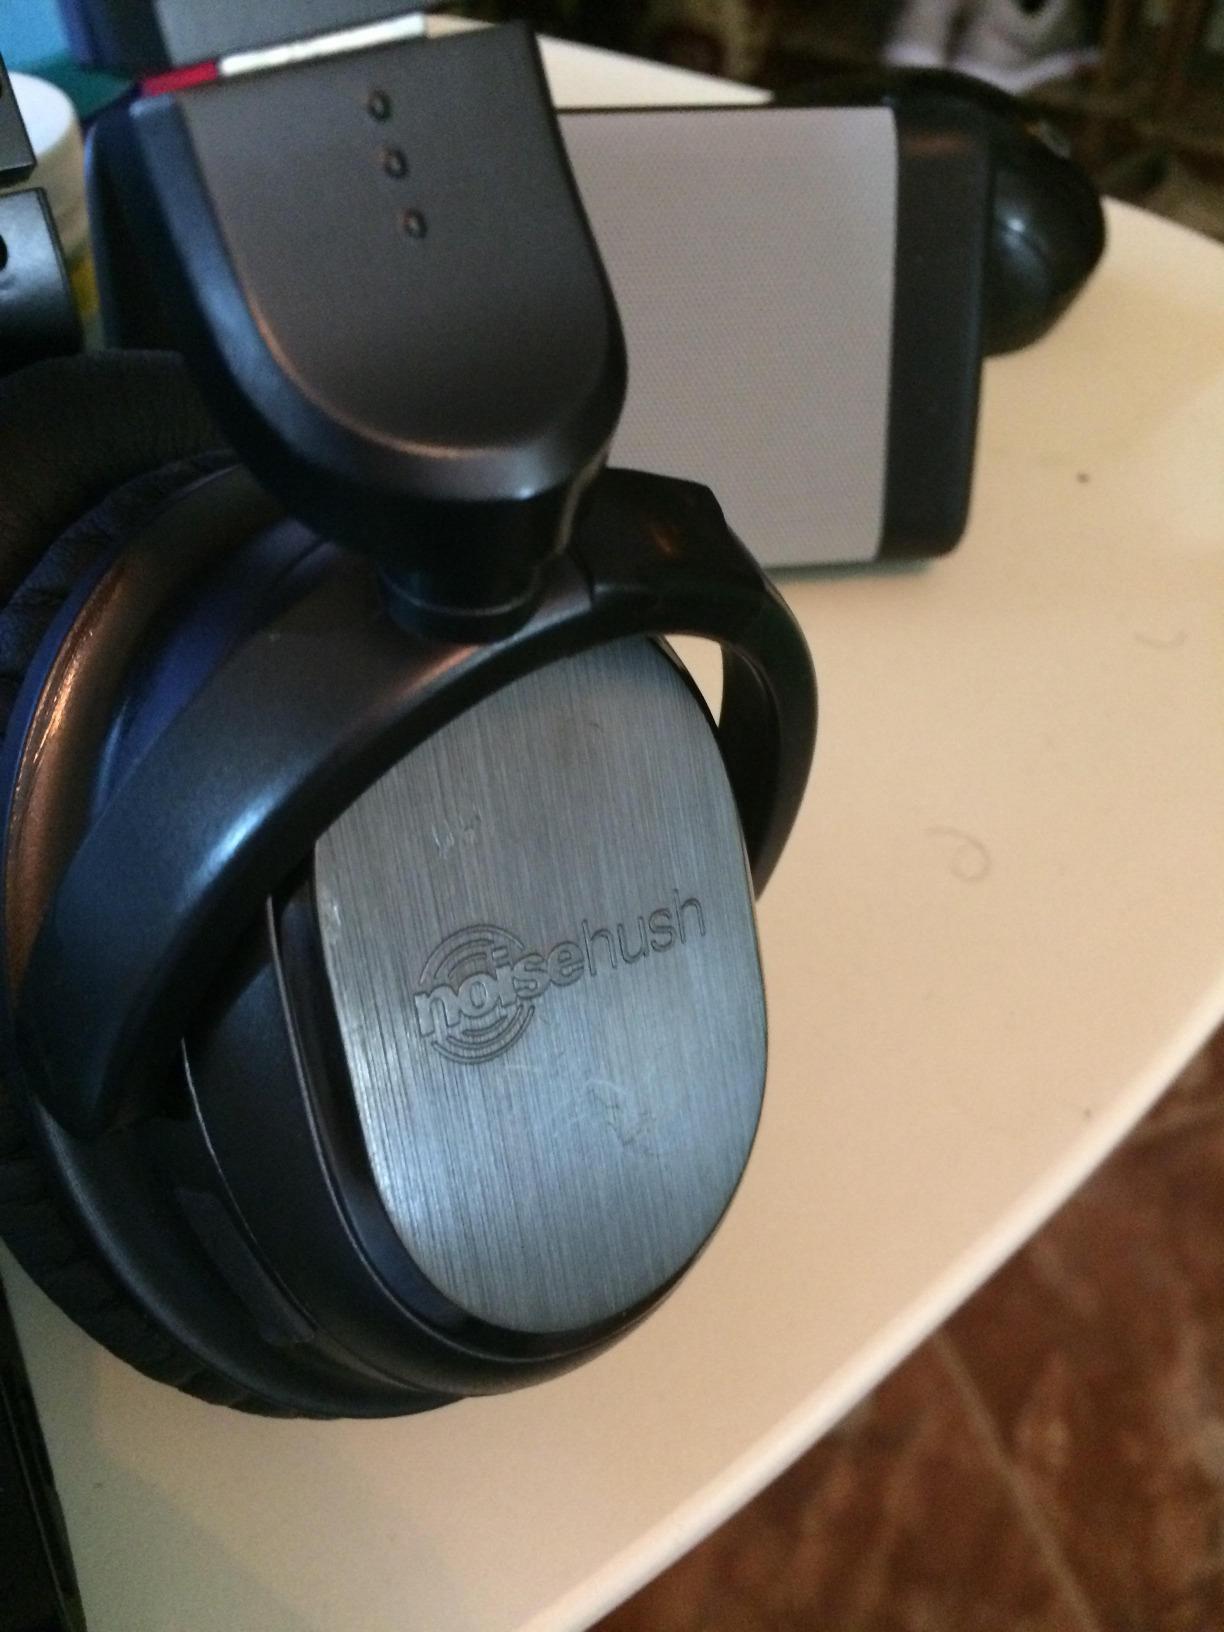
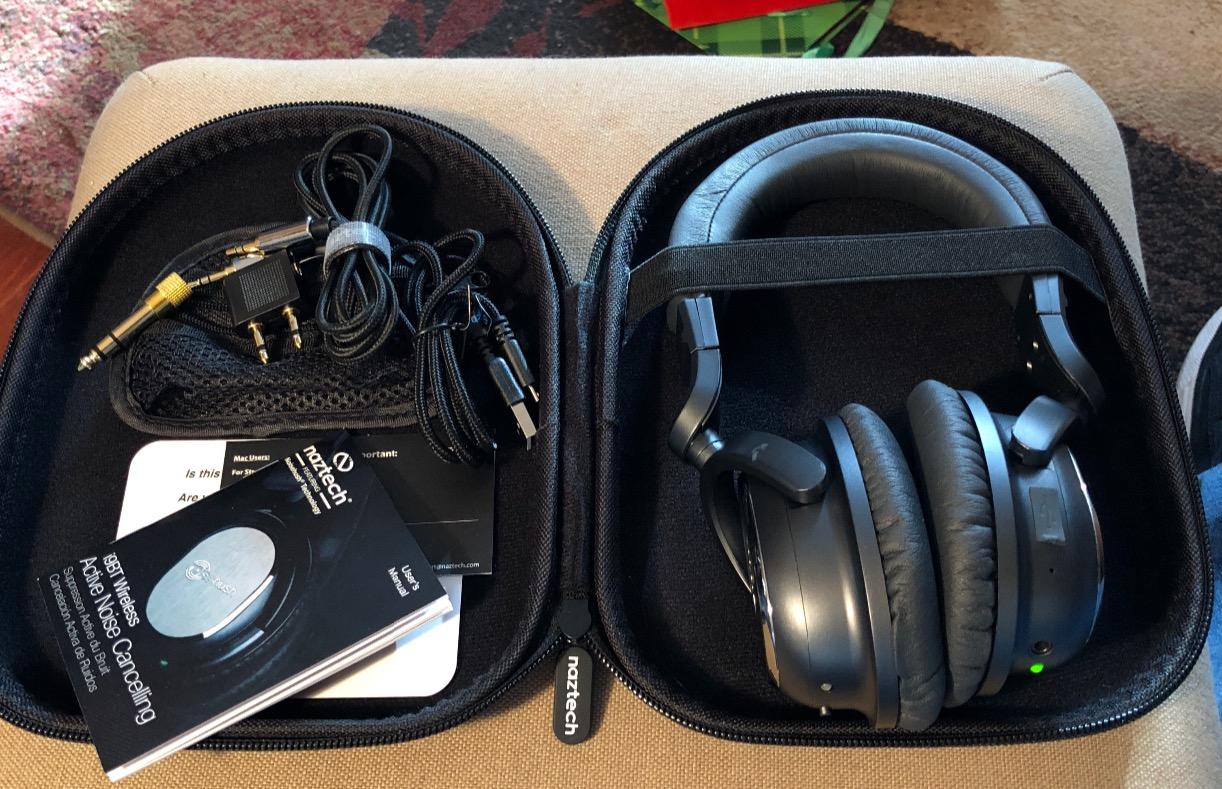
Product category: headphones
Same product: yes